Hiram Leavitt

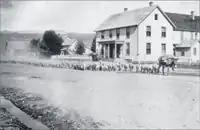
Bridgeport Inn on Highway 395 in California. The home was built for Hiram Leavitt, who arrived in the area in 1865.

Hiram Lewis Leavitt was born in Grantham, New Hampshire, on 2 April 1824. When he was in his late 20s, Leavitt responded to the news of the California Gold Rush and headed west to San Francisco. His wife Eliza and their infant daughter remained behind in Boston until November 1856, when he returned for them, collected their belongings, and made the sea voyage back to California. Following the end of the gold rush, the family travelled to the rugged Sierra Nevada of northeastern California. There, he built a home in what then was known as Indian Valley but today is called Bridgeport, a town not far from the Nevada border.